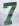
Number: 7